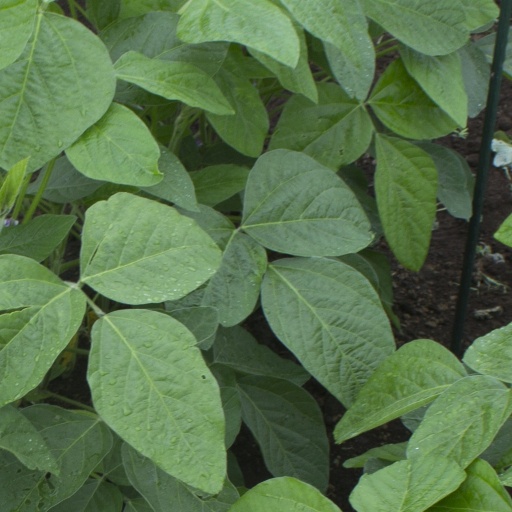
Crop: soybean